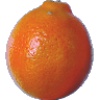
Label: Tangelo 1